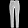
Label: Trouser